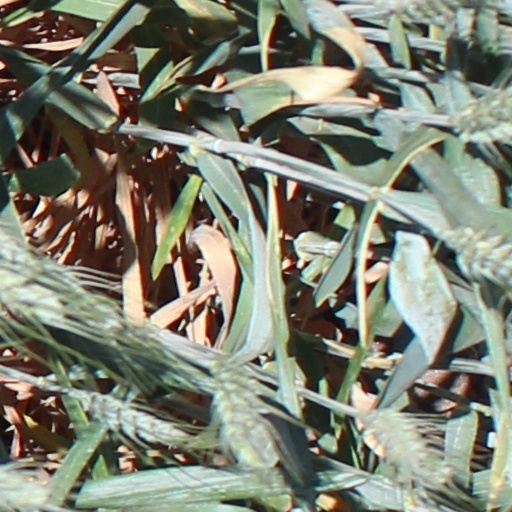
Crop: wheat